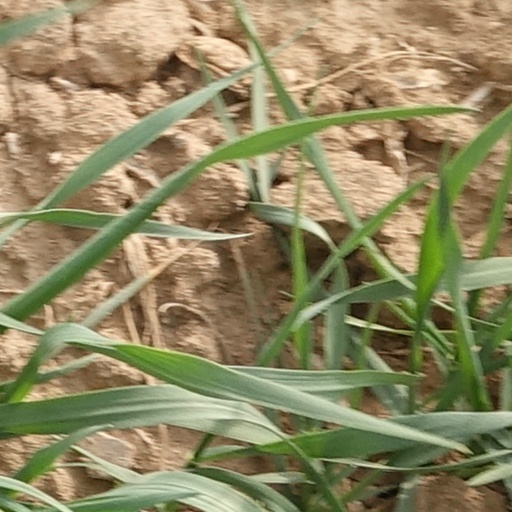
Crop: wheat